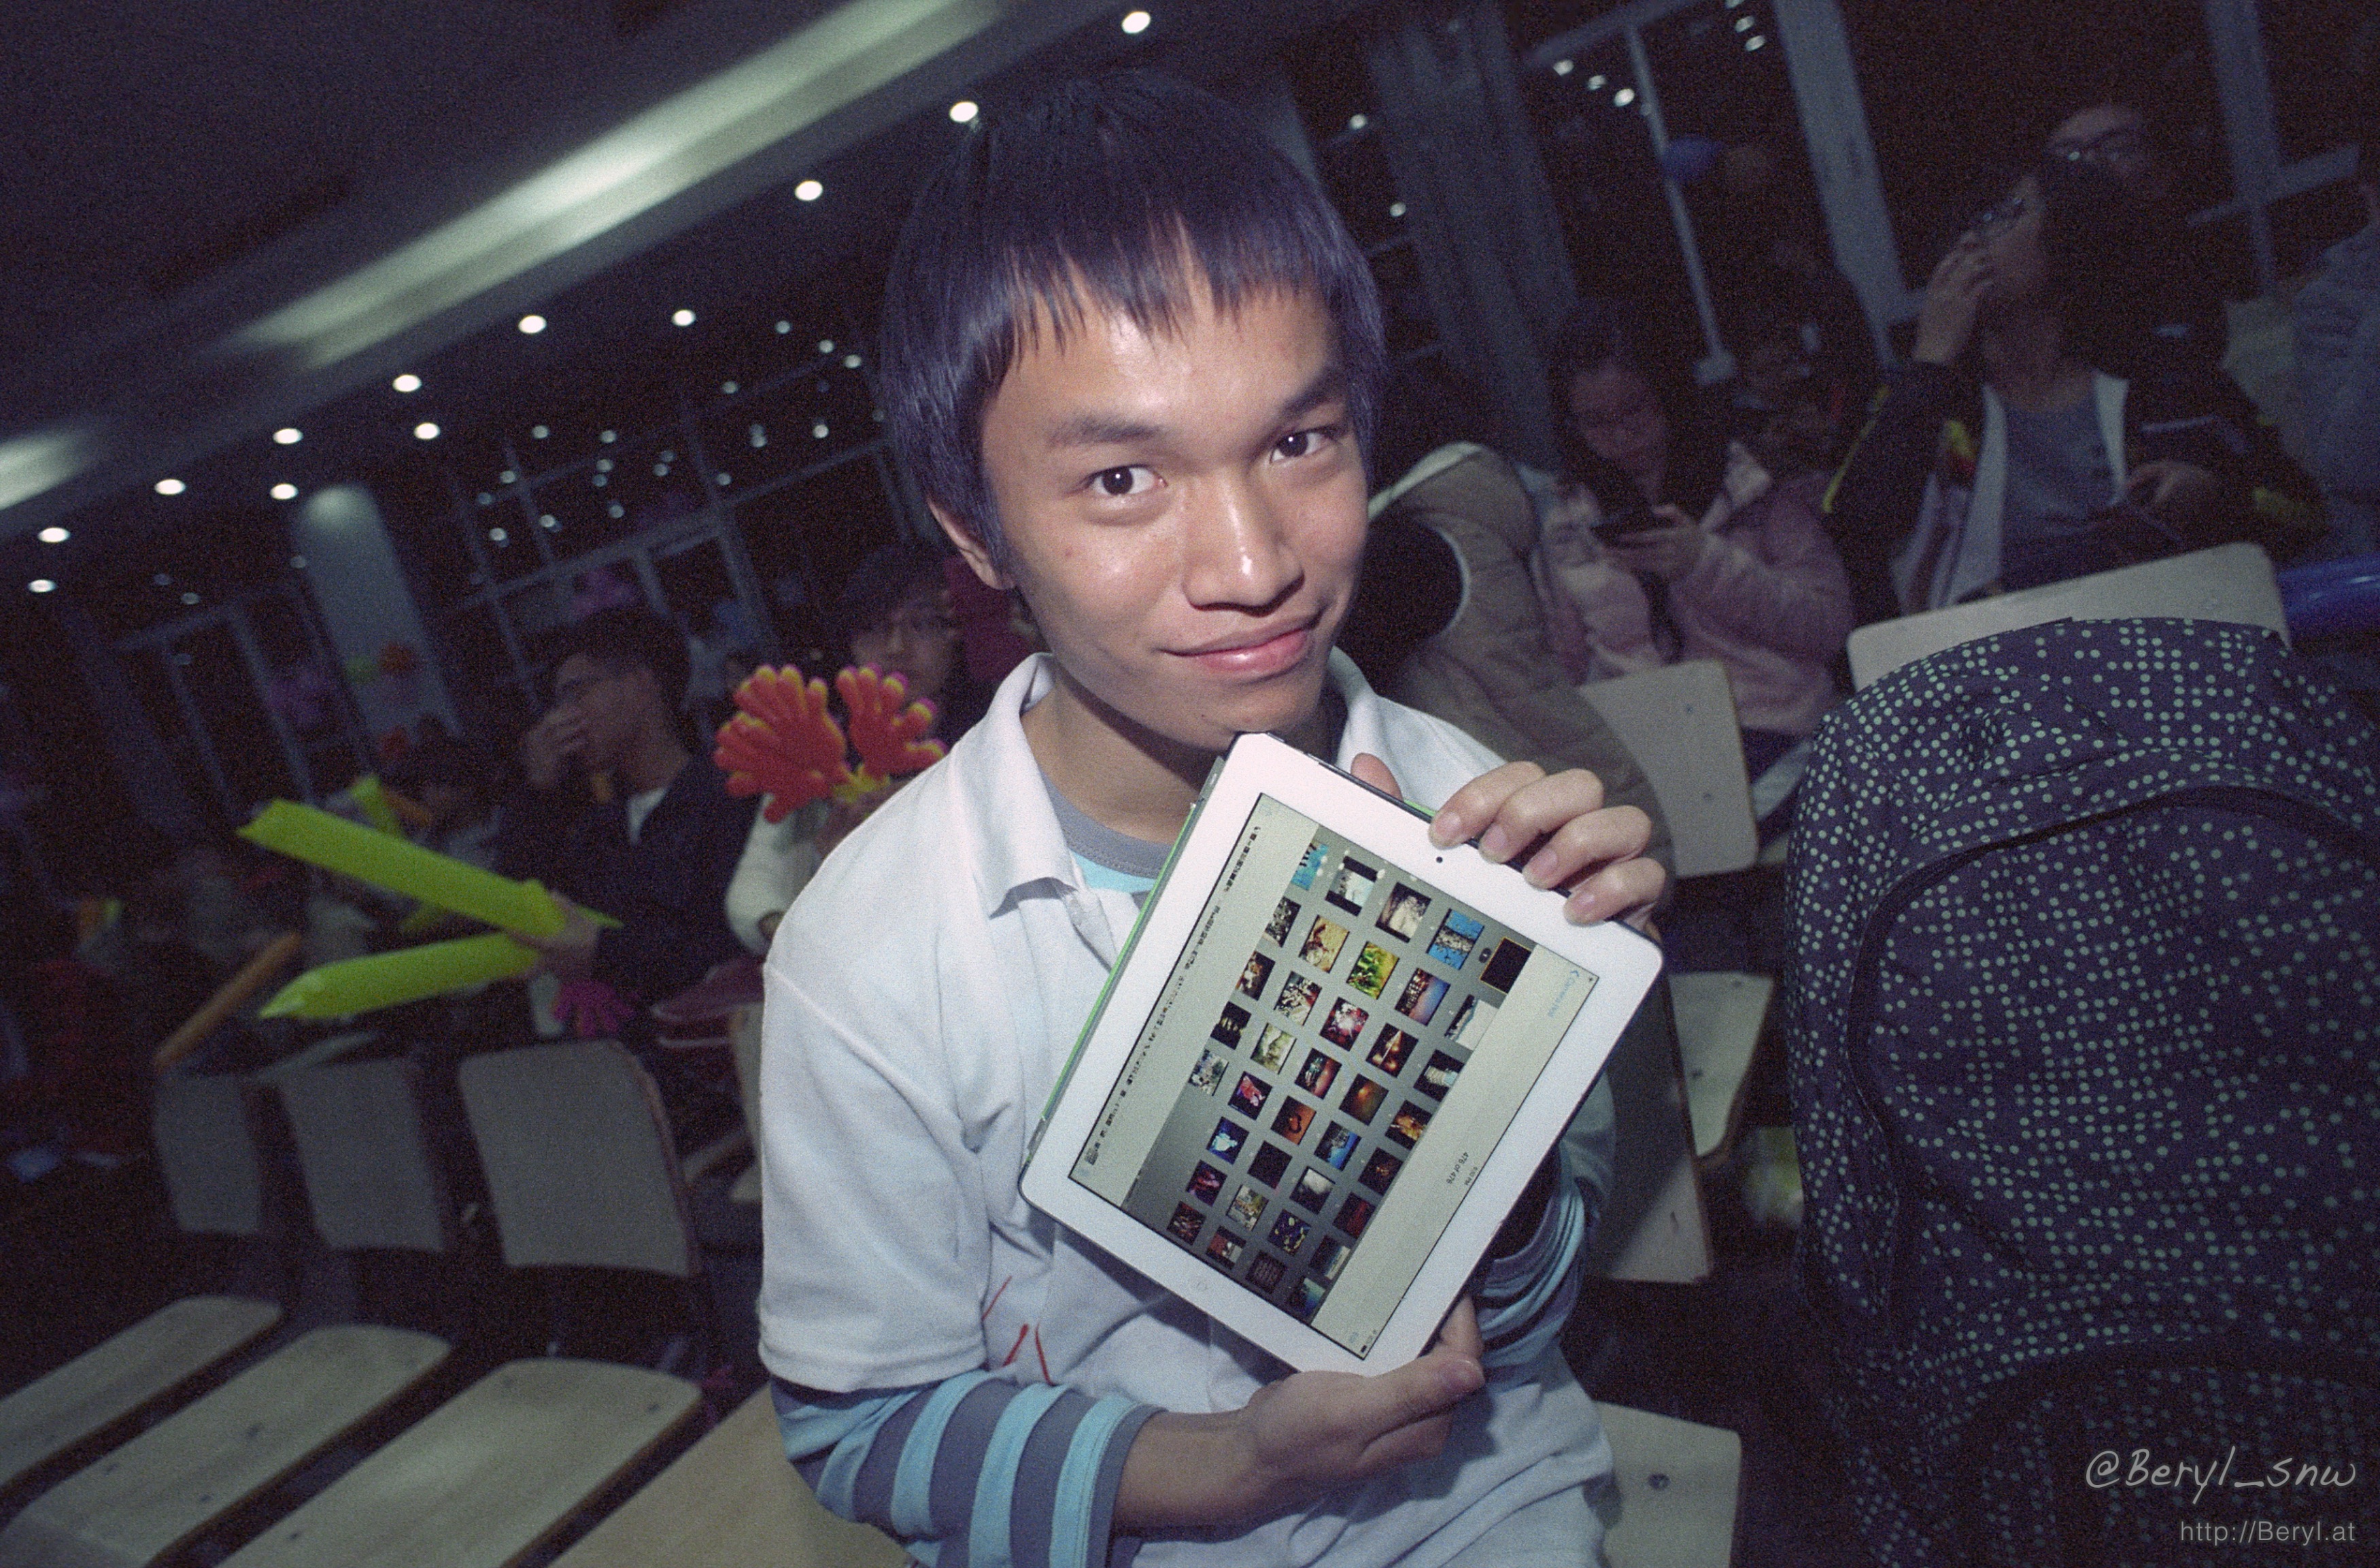
ipad, boy, film, portrait, student, nikon, face, flash, 35mm, singing, wide, kodak, nikkor, 135, nikonf3, expired, 20mm, f3, 500t, vision3